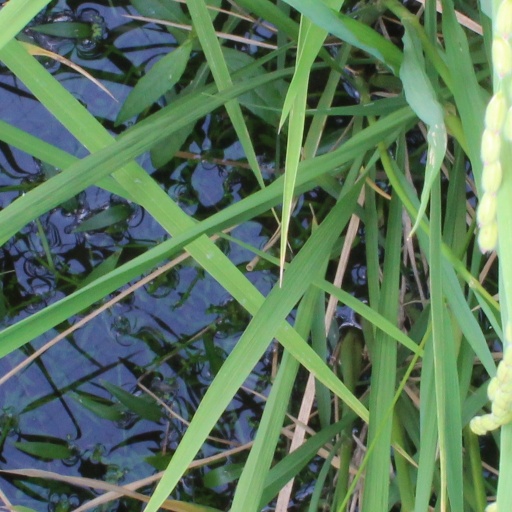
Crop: rice